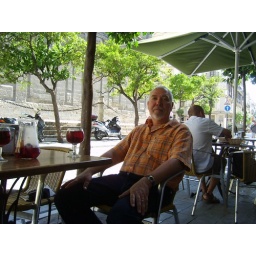
Seville sangria under orange trees